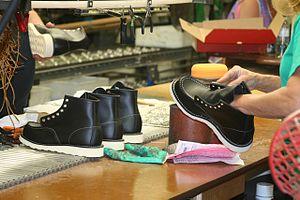
Red Wing Shoes est une entreprise américaine de fabrication de chaussures basée à Red Wing, Minnesota. Elle fut fondée par Charles H. Beckman en 1905.